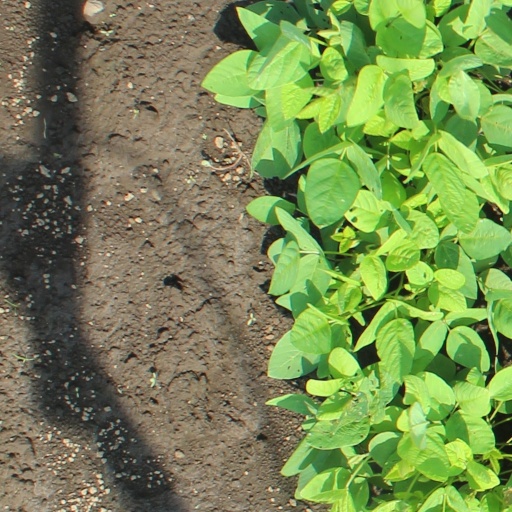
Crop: soybean